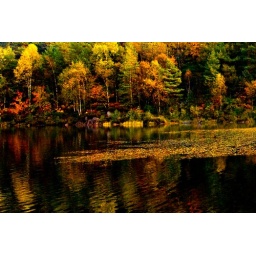
Autumn colors at Tennebekk lake at the Canada forest in Bergen (Norway).